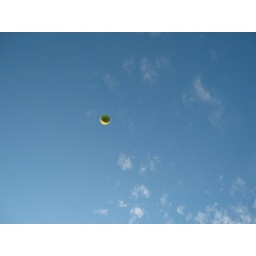
Tennis ball upon blue sky